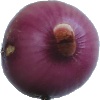
Label: Onion Red Peeled 1